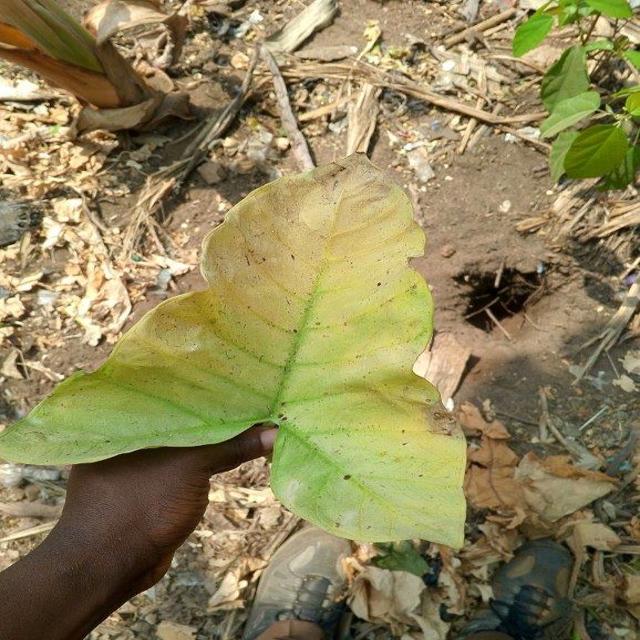
Label: Mid_Blight